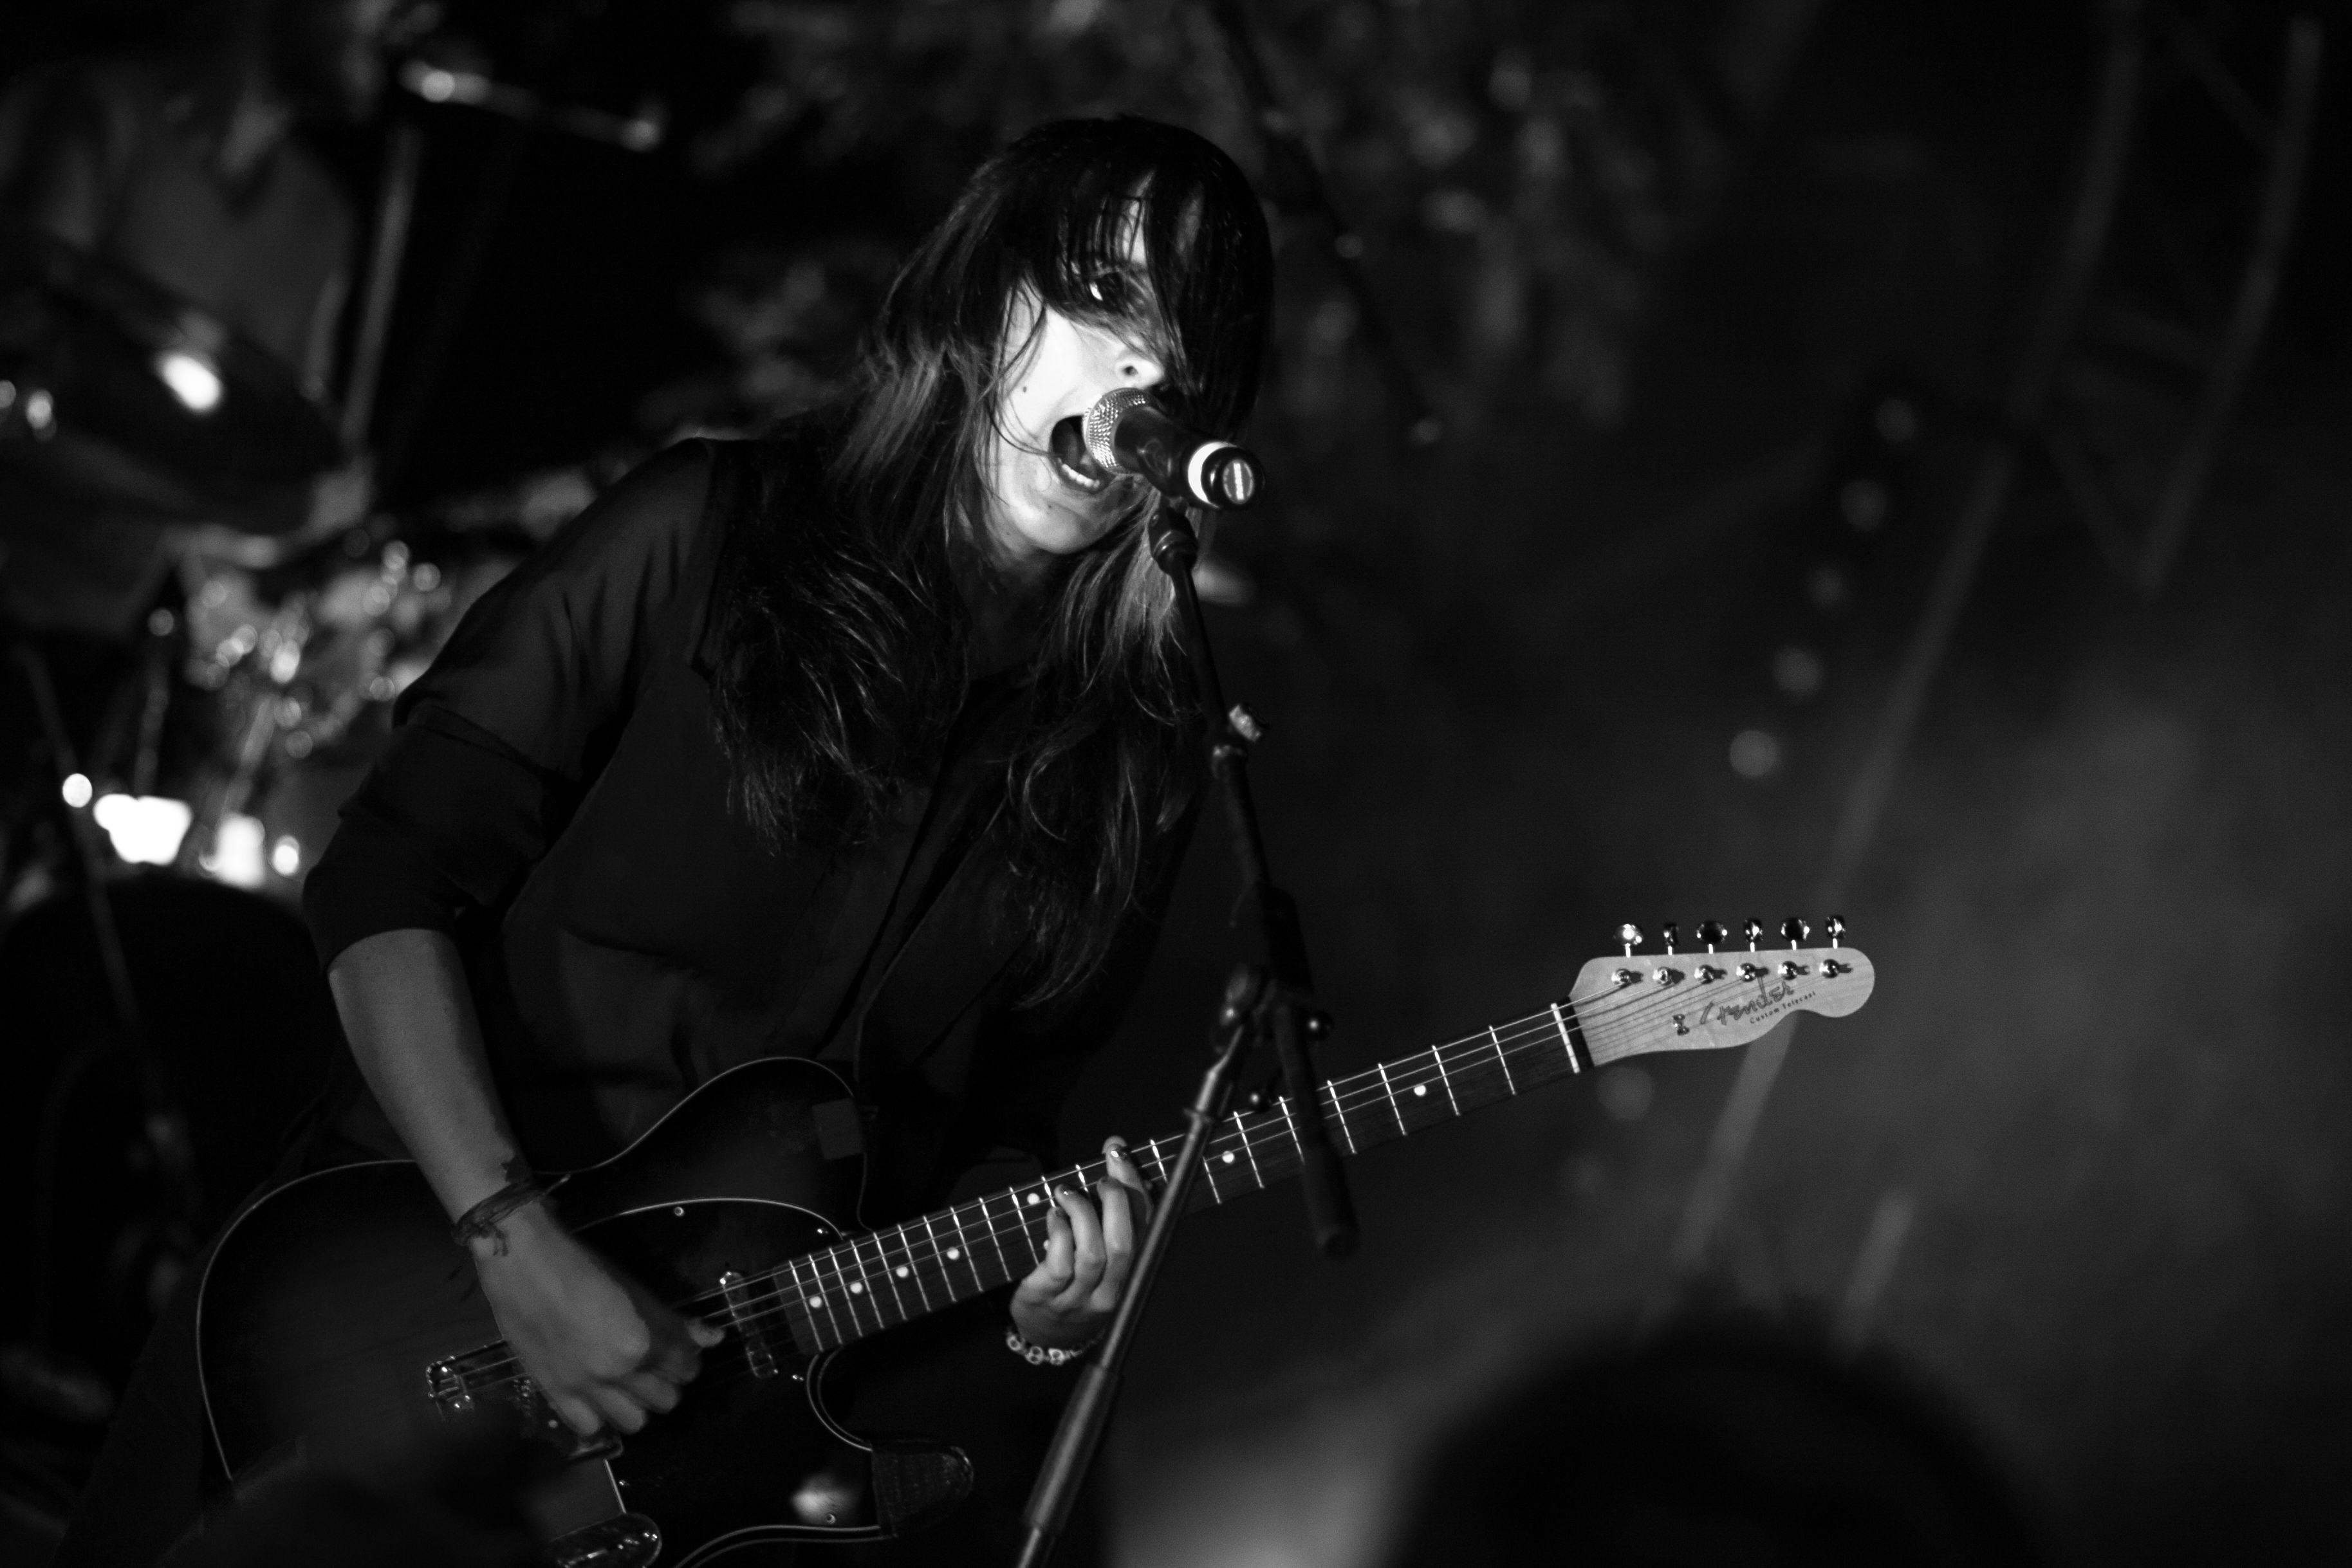
music, black and white, photography, concert, band, live, canon, darkness, musician, black, monochrome, festival, 40d, gig, 2012, fete, humanit, fetedelhuma, toyblod, performance, singing, guitarist, entertainment, monochrome photography, film noir, goth subculture